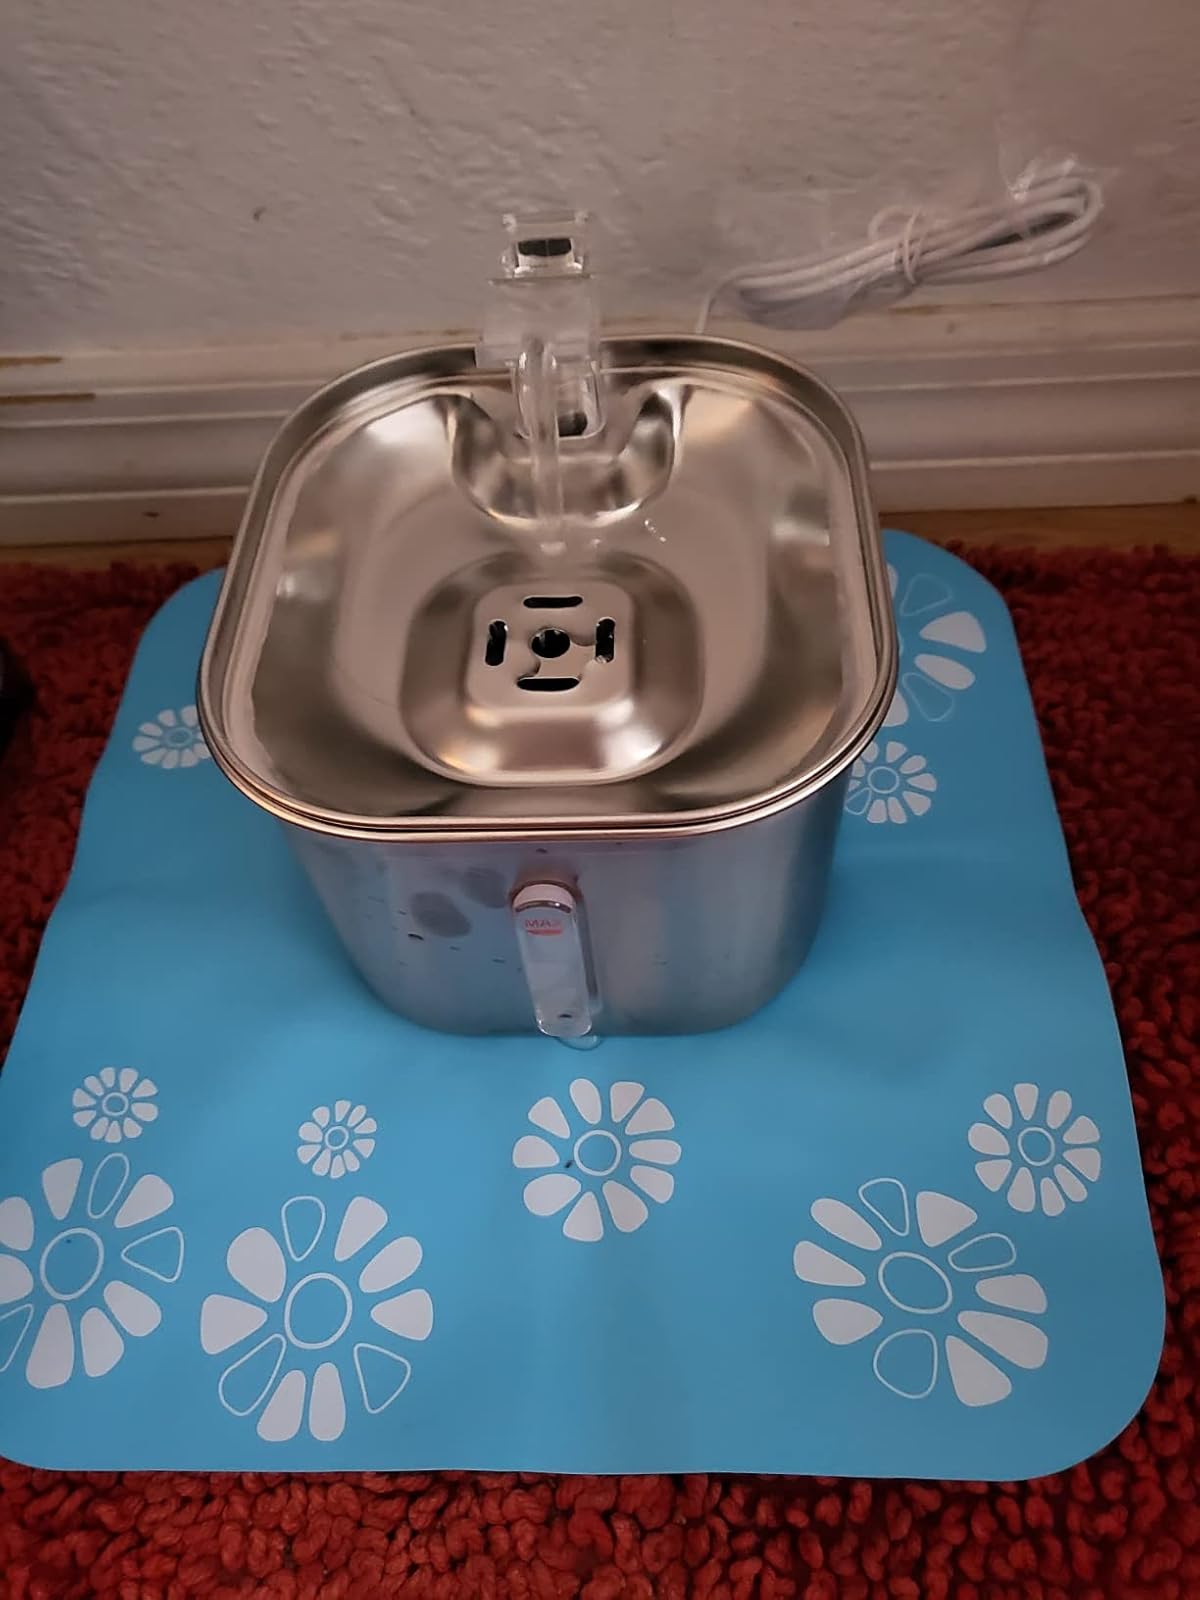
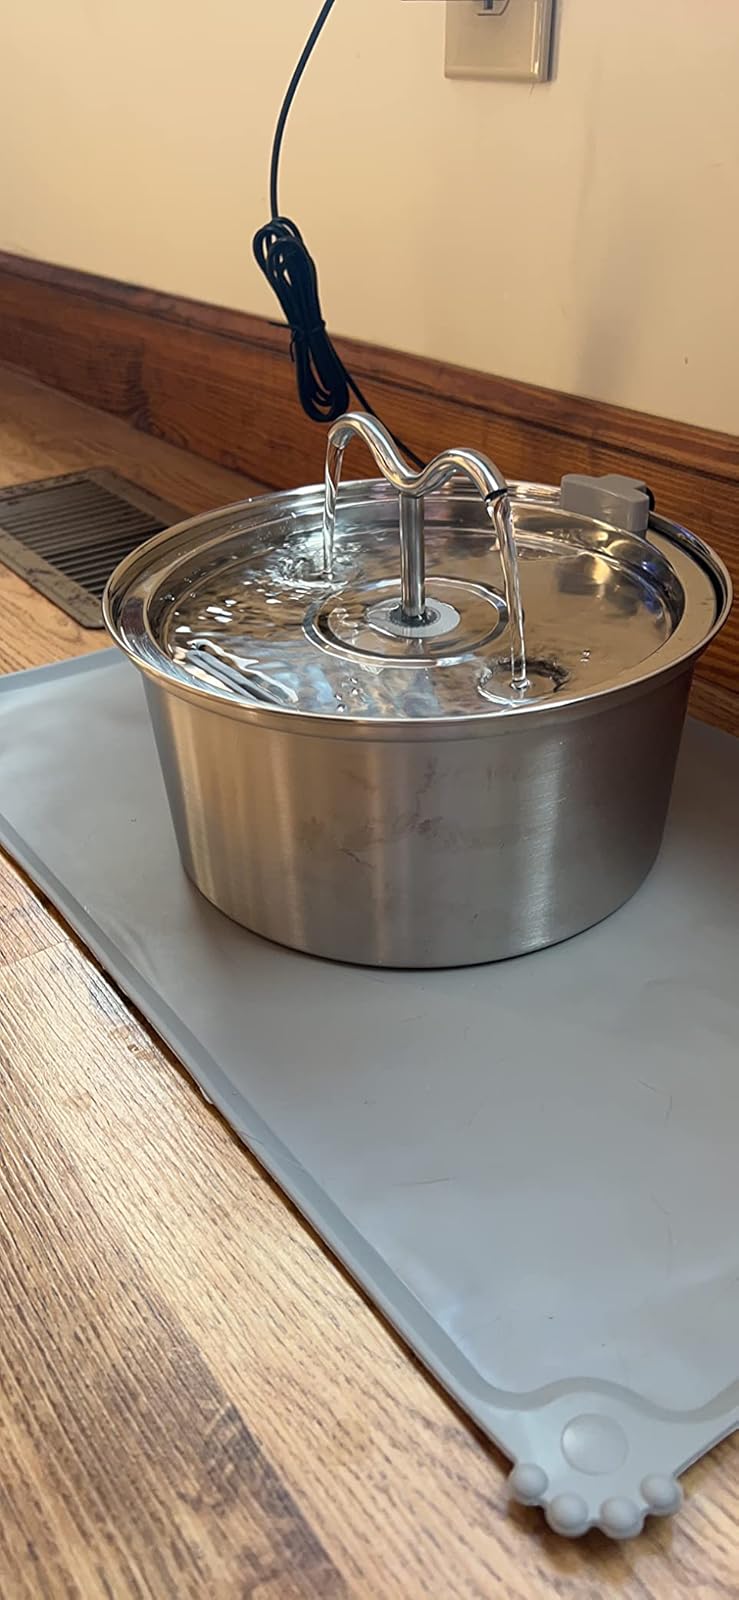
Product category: items_bowl
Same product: no